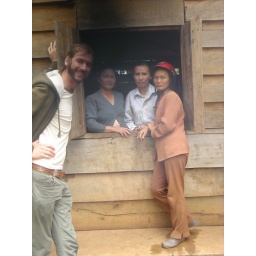
blacksmith house - lost boy to grenade in their field